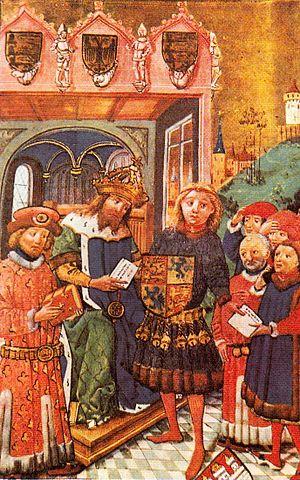
Othon Iᵉʳ, né vers 1204 et mort le 9 juin 1252 à Lunebourg, est le premier duc de Brunswick-Lunebourg de 1235 jusqu'à sa mort. Issu de la puissante dynastie des Welf, il est appelé « Othon l'Enfant » pour le distinguer de son oncle, l'empereur Othon IV.
La maison de Brunswick est une maison princière allemande, branche cadette de la dynastie germanique des Welf qui trouve en fait son origine agnatique en Italie dans la branche aînée de la puissante maison d'Este. En effet, la lignée descend de Welf IV, fils aîné du margrave italien Alberto Azzo II d'Este et de son épouse Cunégonde Welf, fille du comte Welf II d'Altdorf.